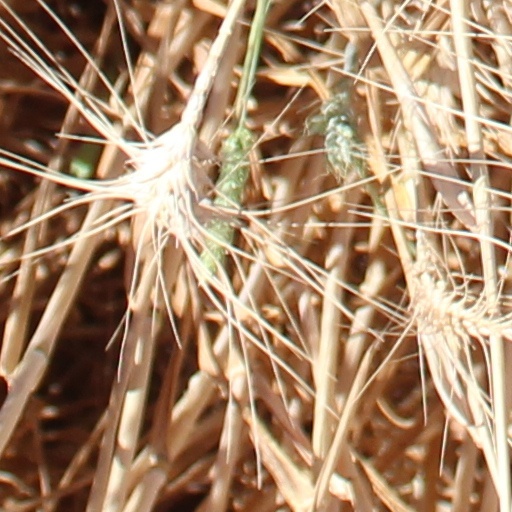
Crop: wheat